Topical cream formulation

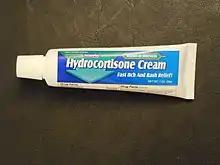
A tube of hydrocortisone cream

Cream, together with gel and ointment, are semisolid dosage forms intended for topical application. They have different appearances, advantages, disadvantages, and applications.